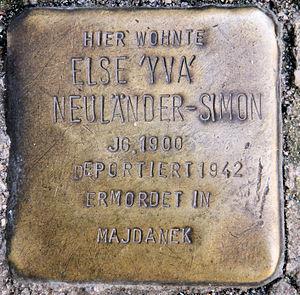
Yva, de son véritable nom Else Ernestine Neuländer-Simon est une photographe de mode et portraitiste allemande.